Trick or Treat (1986 film)

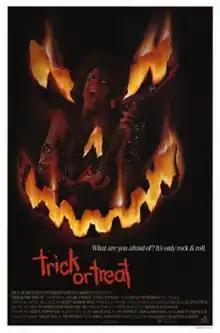
Original film poster

Trick or Treat (also known as Ragman and Death at 33 RPM in foreign markets) is a 1986 American supernatural slasher film directed by Charles Martin Smith in his directorial debut, and produced by De Laurentiis Entertainment Group. It stars Marc Price and Tony Fields, with special appearances by Gene Simmons and Ozzy Osbourne in his film debut.